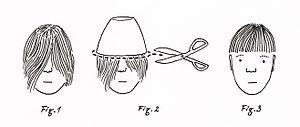
Voici une liste non exhaustive des coiffures existantes.
Une coupe au bol ou coupe en écuelle ou coupe en sébile est une coupe de cheveux très simple selon laquelle les cheveux sont coupés en frange droite sur le front et sont de même longueur tout autour de la tête ; elle est parfois accompagnée d'une tonsure entre la base du crâne et la nuque et sur les tempes. Son nom vient du fait que la coupe semble avoir été obtenue en posant un bol sur le crâne et en coupant tous les cheveux qui dépassent. La coupe au bol est appréciée parce qu'elle peut être facilement effectuée par un non-professionnel mais elle est parfois considérée comme un attribut de la pauvreté parce qu'associée à l'impossibilité de payer un coiffeur.